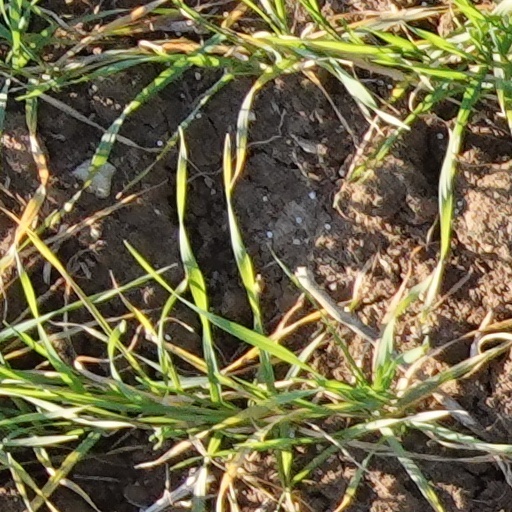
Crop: wheat